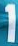
Number: 1